Great Lakes Shipwreck Museum

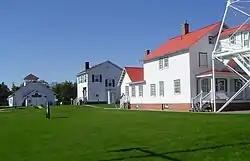
Great Lakes Shipwreck Museum complex

The Great Lakes Shipwreck Museum is located at the Whitefish Point Light Station north of Paradise in Chippewa County in the U.S. state of Michigan. The light station property was transferred to the Great Lakes Shipwreck Historical Society (GLSHS), the Michigan Audubon Society (MAS), and the United States Fish and Wildlife Service (USFWS) in 1996. The three entities share governance of the site. The museum is operated by the GLSHS. The museum exhibits artifacts from shipwrecks from the Whitefish Point Underwater Preserve and the bell from the wreck of the SS "Edmund Fitzgerald". Admission to the museum includes a tour of historic buildings with displays that interpret the Great Lakes maritime, United States Coast Guard, and US Life-Saving Service history.